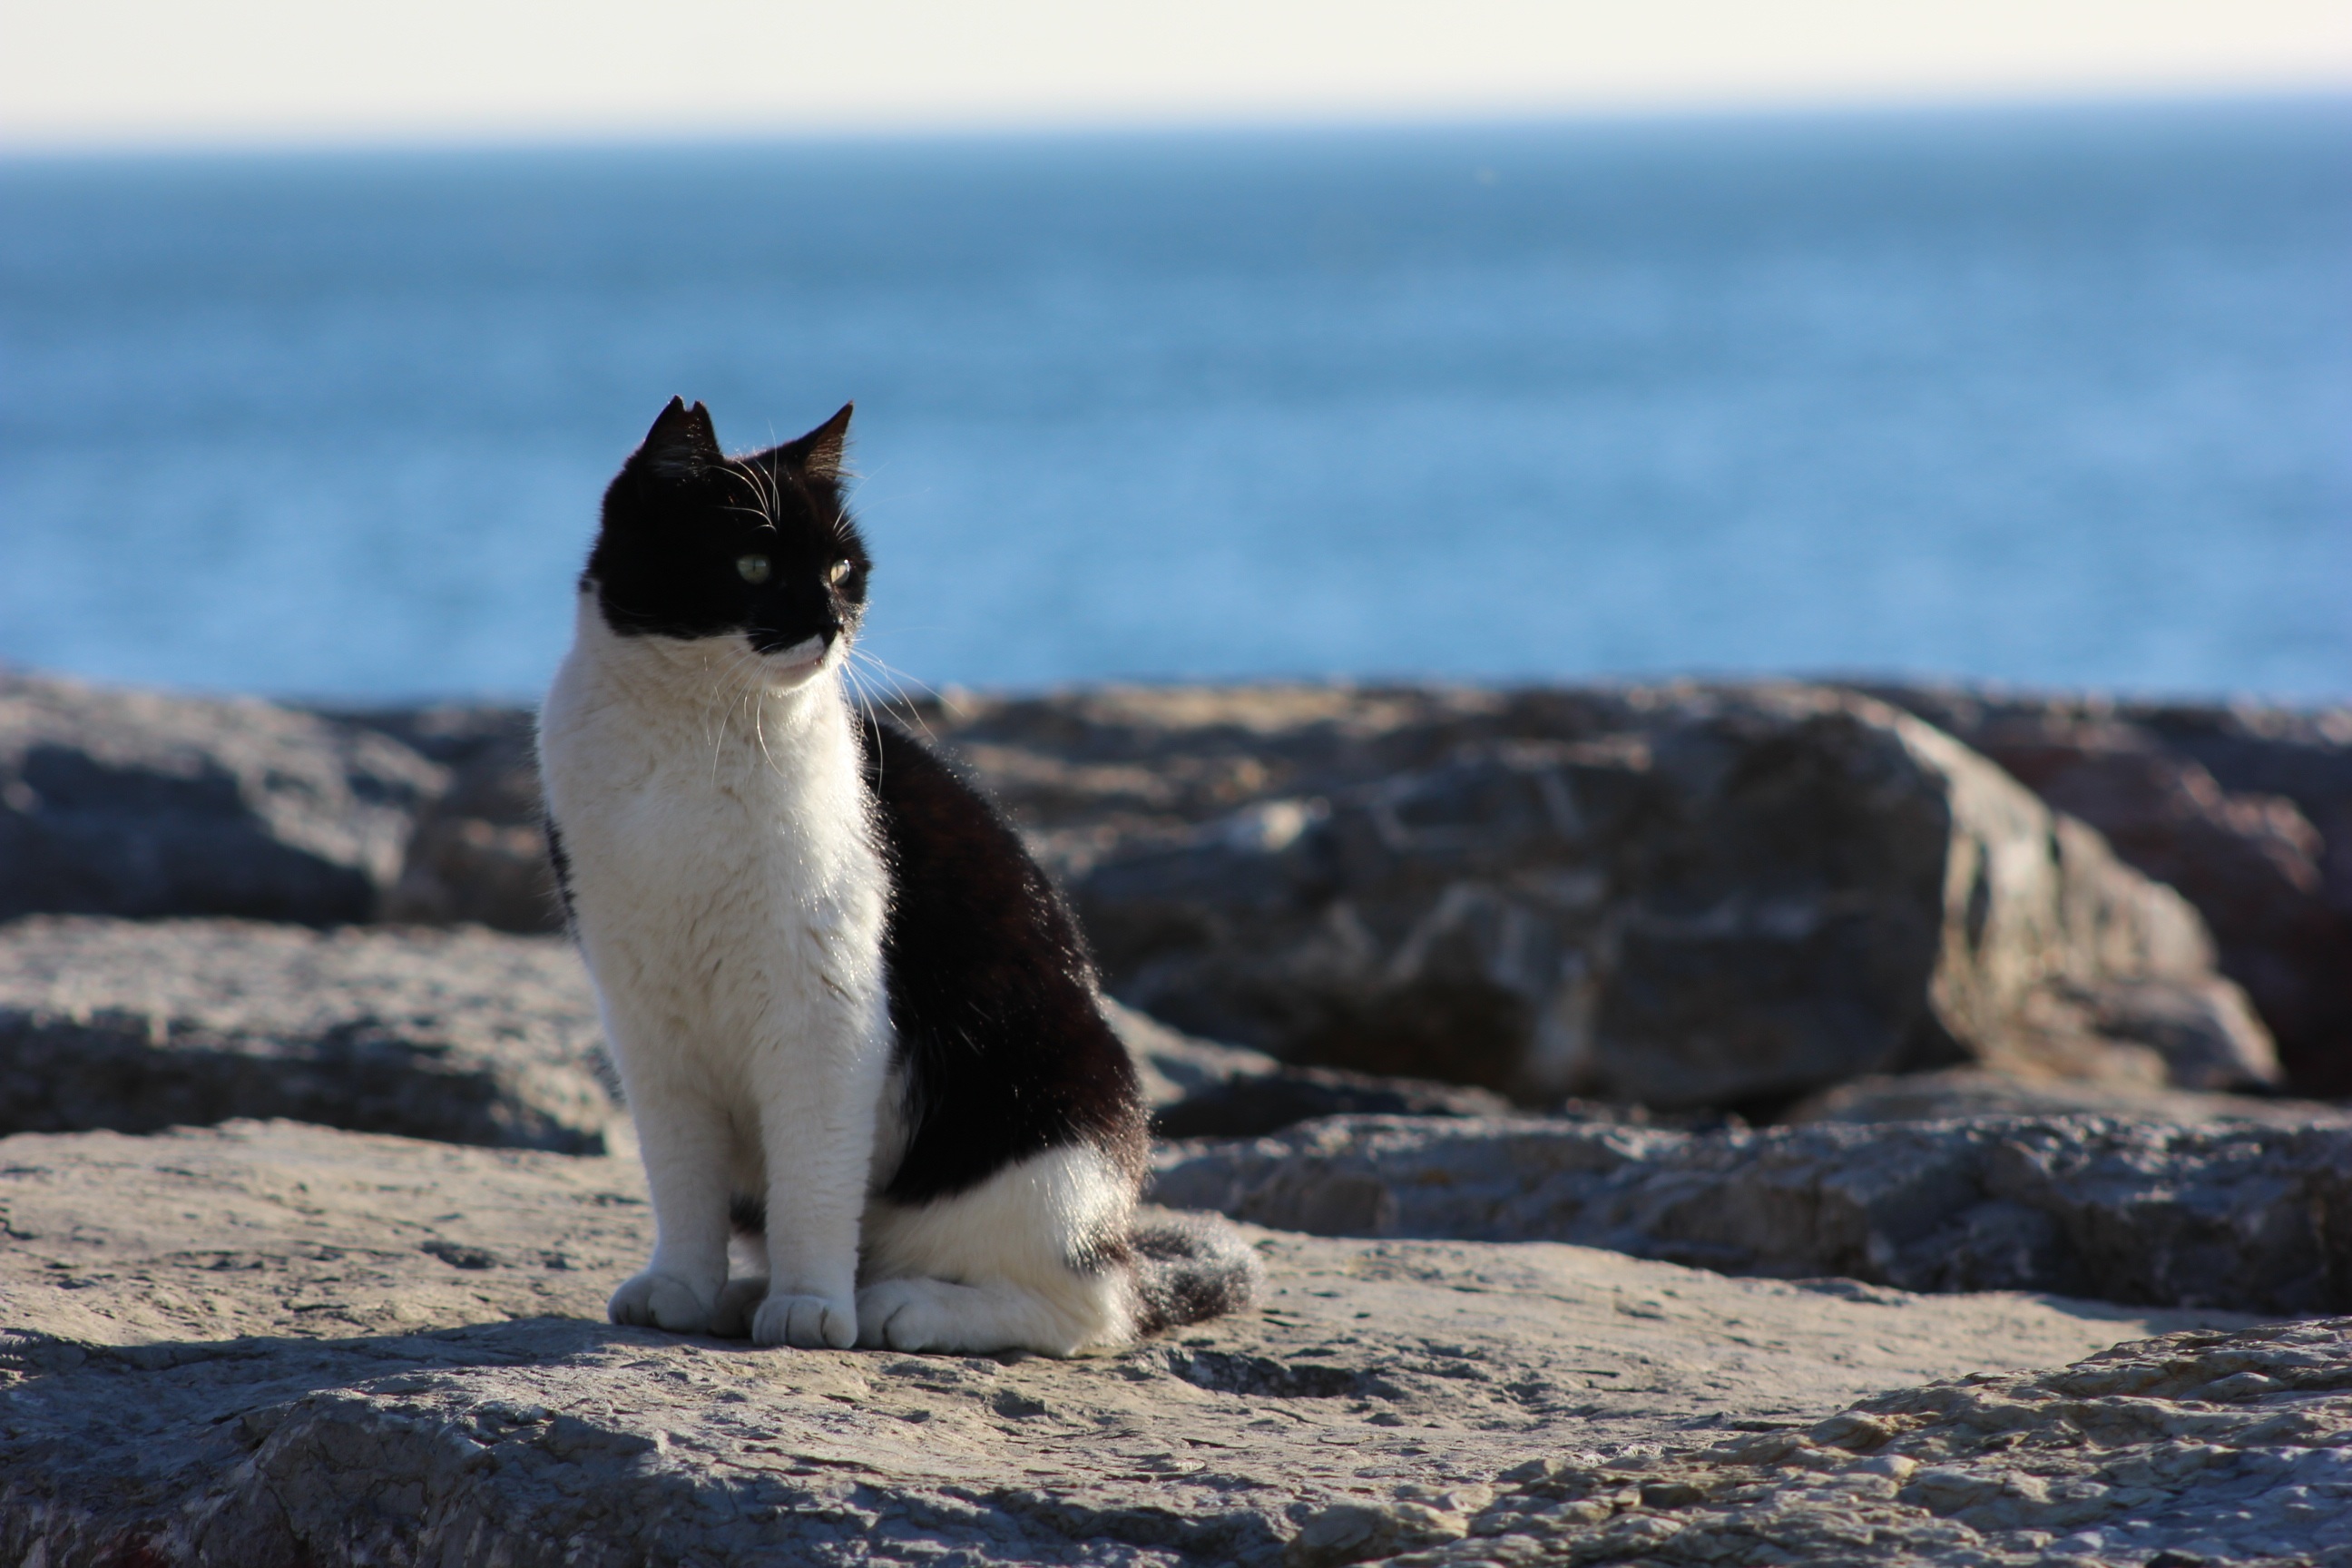
sea, white, cat, mammal, whiskers, vertebrate, domestic cat, small to medium sized cats, cat like mammal